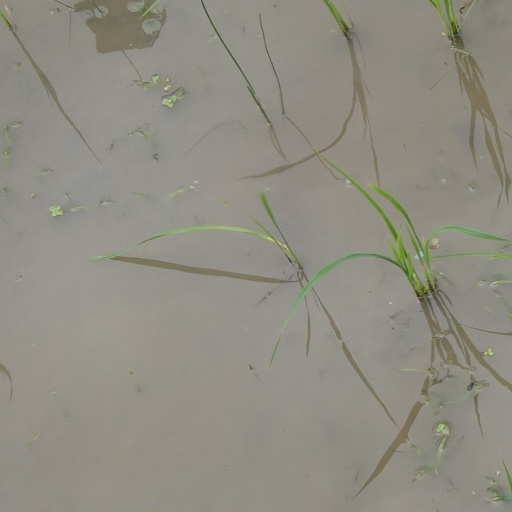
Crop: rice